Roland Doré (sculptor)

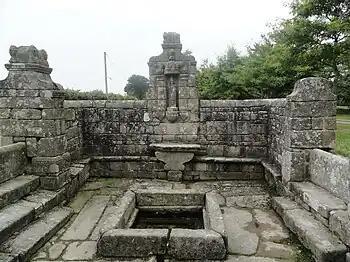
The Saint Jaoua chapel fountain

There is a statue of Saint Francis of Assisi in the choir area of the Ėglise Saint Derrien in Le Conquet.